Ekakshara Upanishad

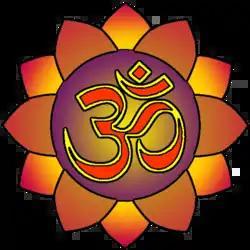
The text presents Om as the one syllable, metaphysical truth Brahman

The Ekakshara Upanishad (IAST: ), also titled Ekaksharopanishad, is a minor Upanishadic text of Hinduism written in Sanskrit language. It is attached to the "Krishna Yajurveda", and is a Samanya (general) Upanishad.